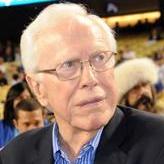
Age: 82